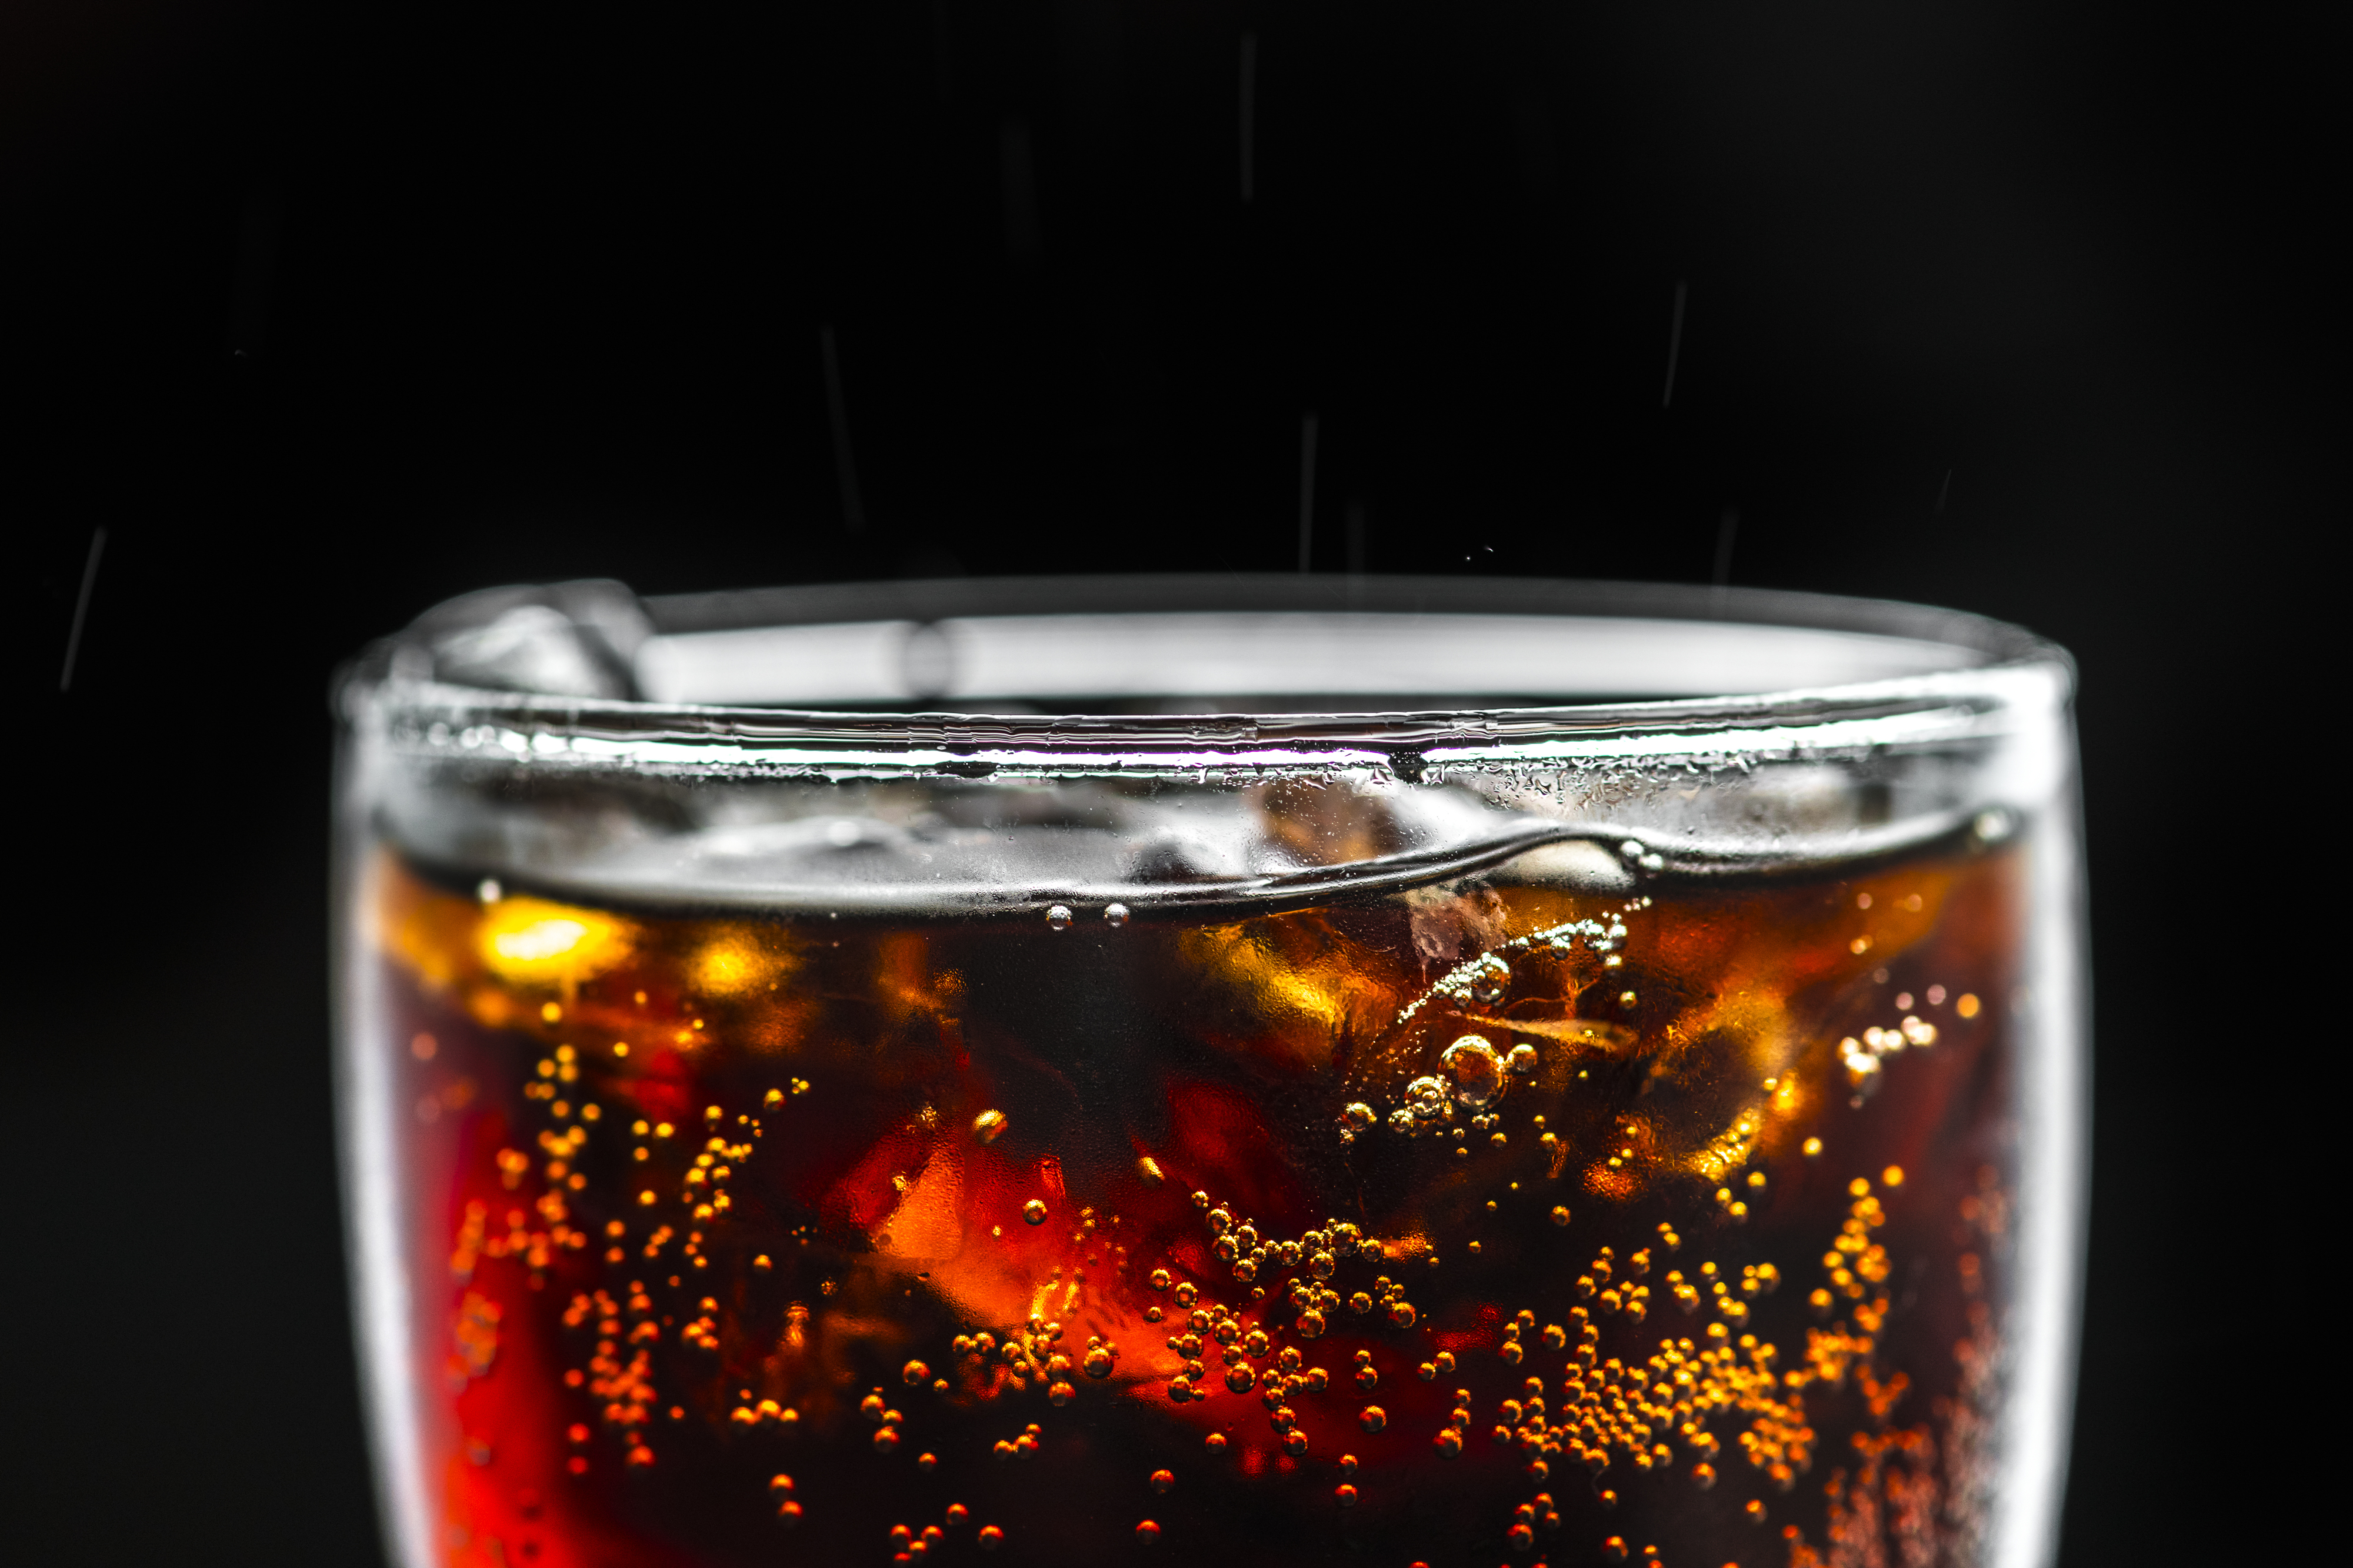
background, beverage, black background, bubble, caffeine, carbonated, carbonated drink, carbonated water, close up, cola, cold, cold drink, dehydration, drink, drinking, fizz, fizzy, flavored, flavoring, fresh, freshness, glass, ice, ice cube, liquid, macro, pop, refreshing, refreshment, soda, soft drink, sugary, tasty, thirst, thirsty, unhealthy, wallpaper, water, black russian, old fashioned glass, negroni